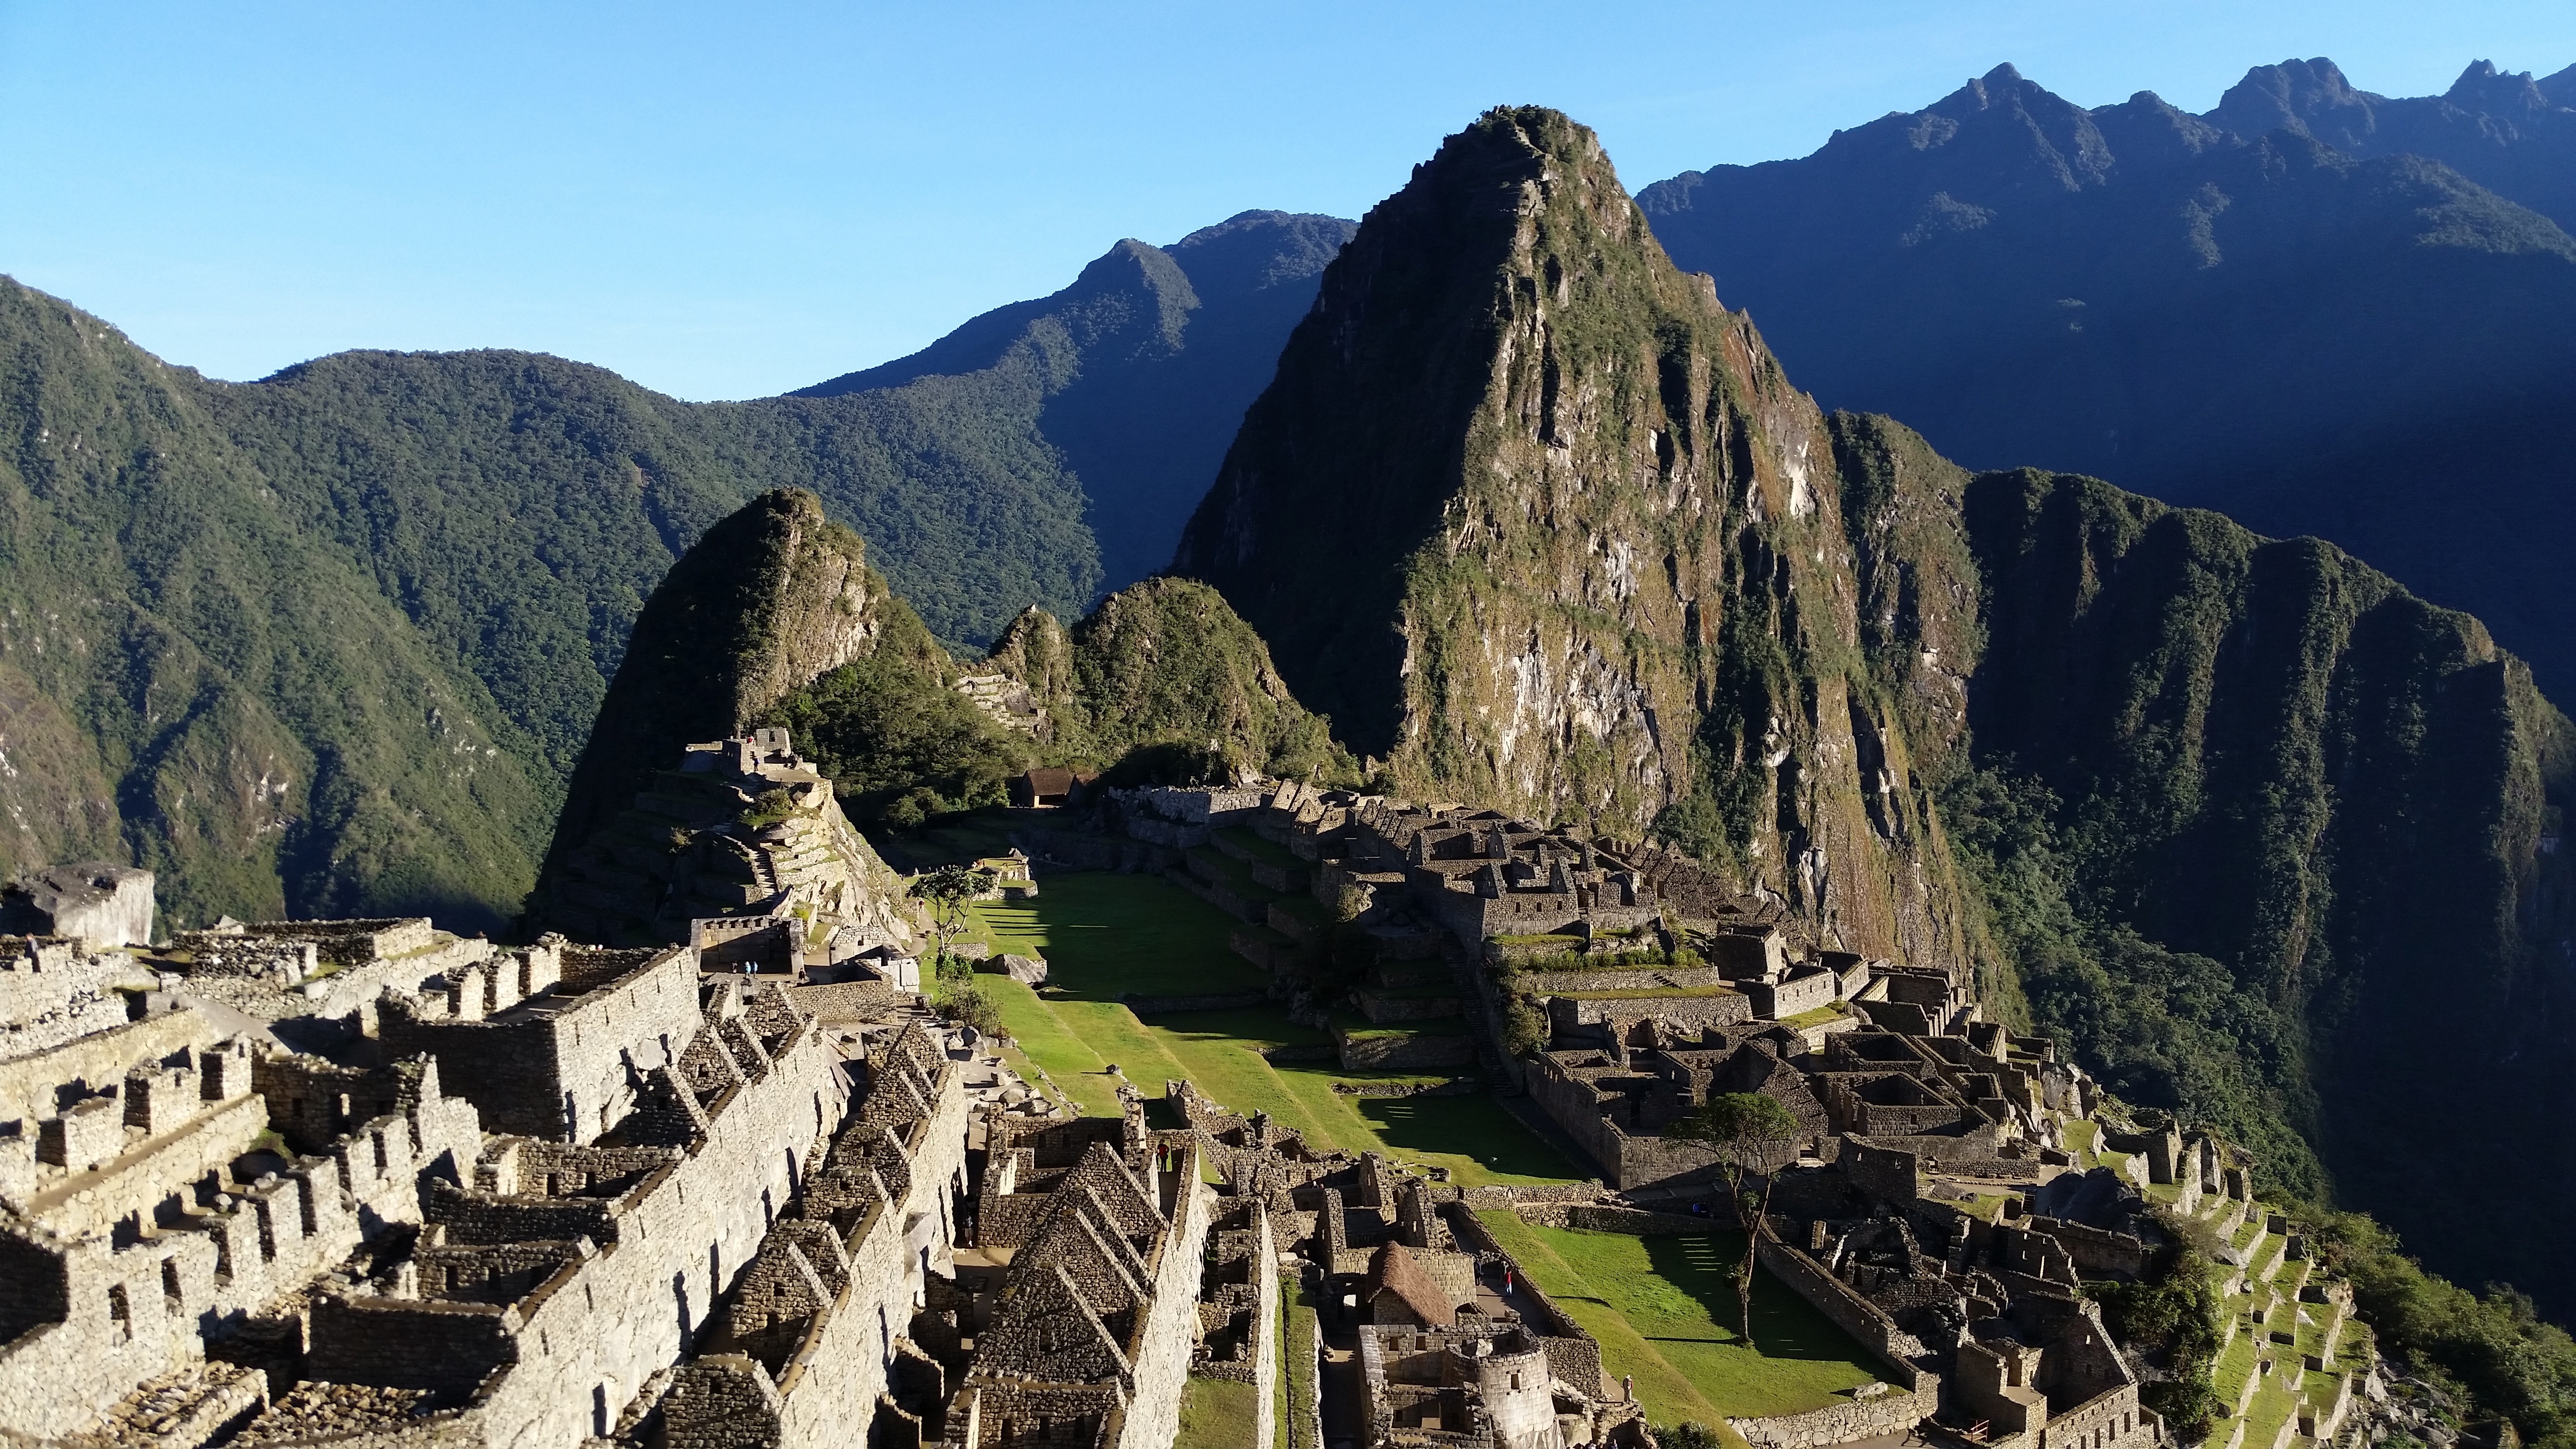
landscape, mountain, valley, mountain range, landmark, tourism, terrain, machu picchu, peru, world heritage, inca, alps, monastery, plateau, andes, unesco world heritage site, historic site, wayna picchu, geographical feature, mountainous landforms